Emergency medical technician

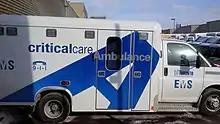
A Toronto critical care ambulance

Critical care paramedics (CCPs) are paramedics who generally do not respond to 9-1-1 emergency calls, with the exception of helicopter "scene" calls. Instead they focus on transferring patients from the hospital they are currently in to other hospitals that can provide a higher level of care. CCPs often work in collaboration with registered nurses and respiratory therapists during hospital transfers. This ensures continuity of care. However, when acuity is manageable by a CCP or a registered nurse or respiratory therapist is not available, CCPs will work alone. Providing this care to the patient allows the sending hospital to avoid losing highly trained staff on hospital transfers.